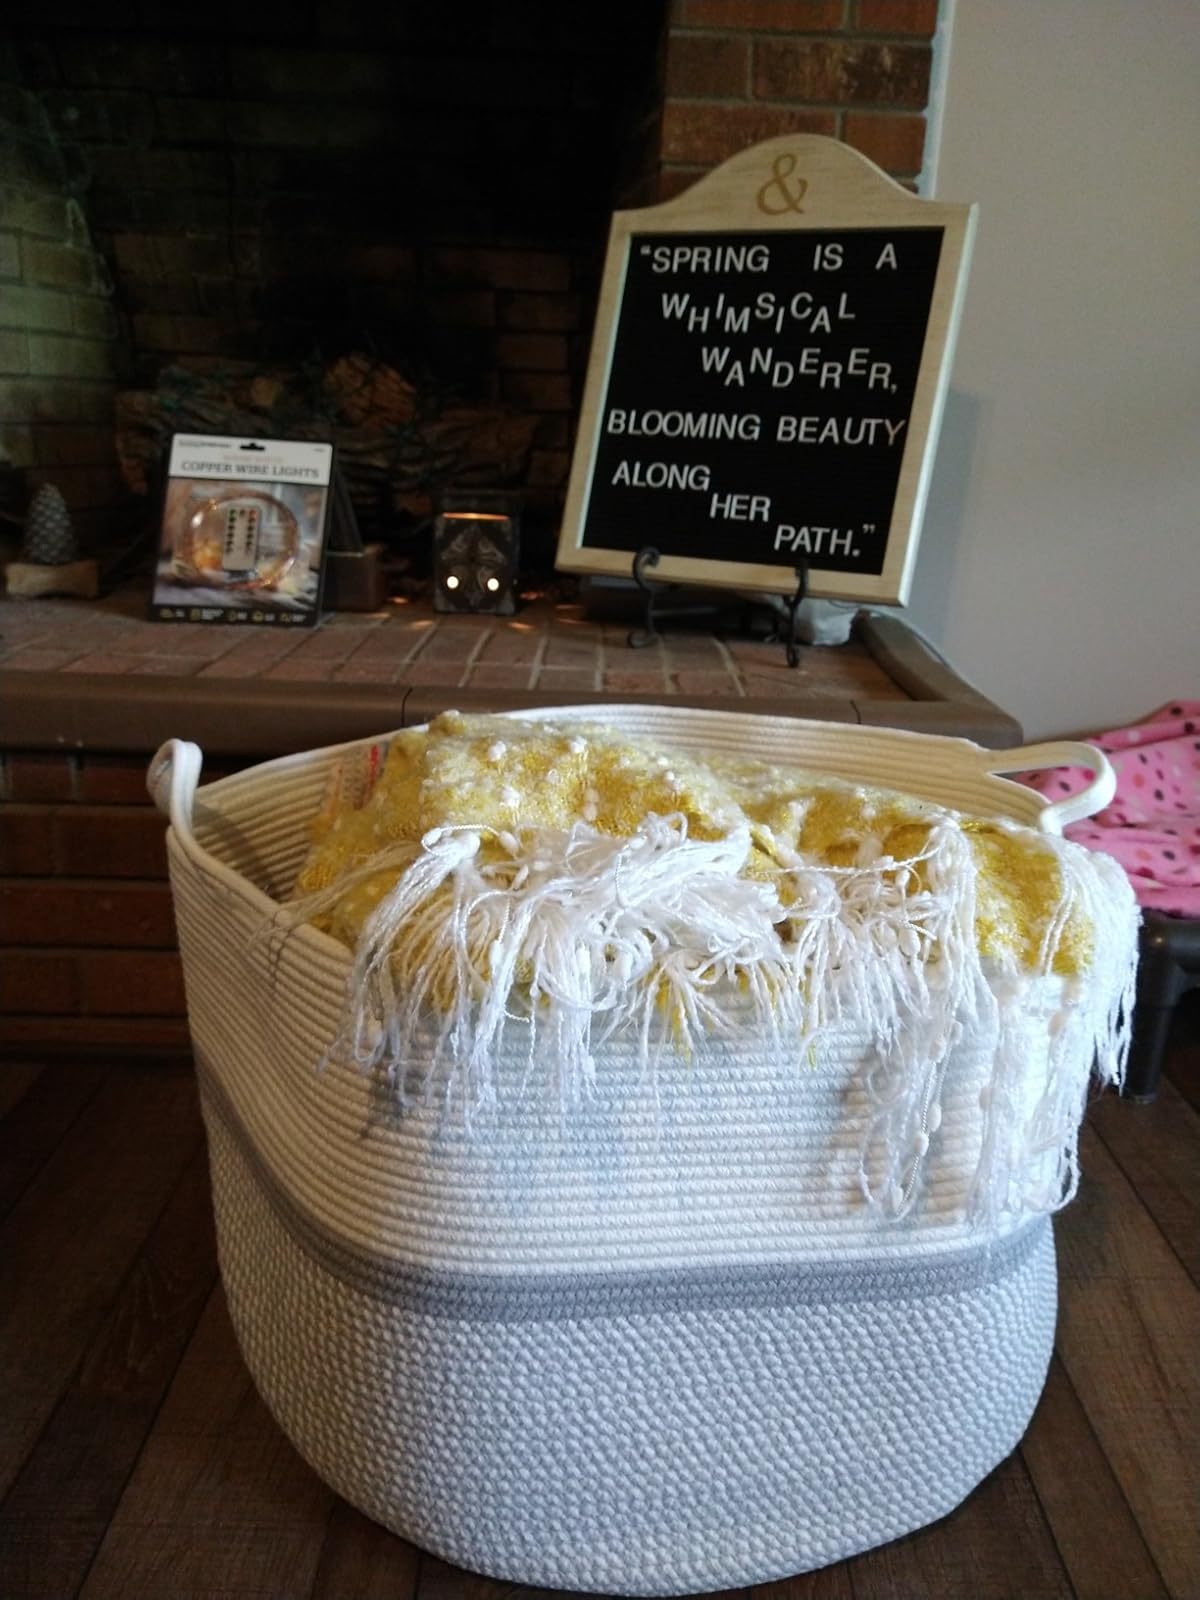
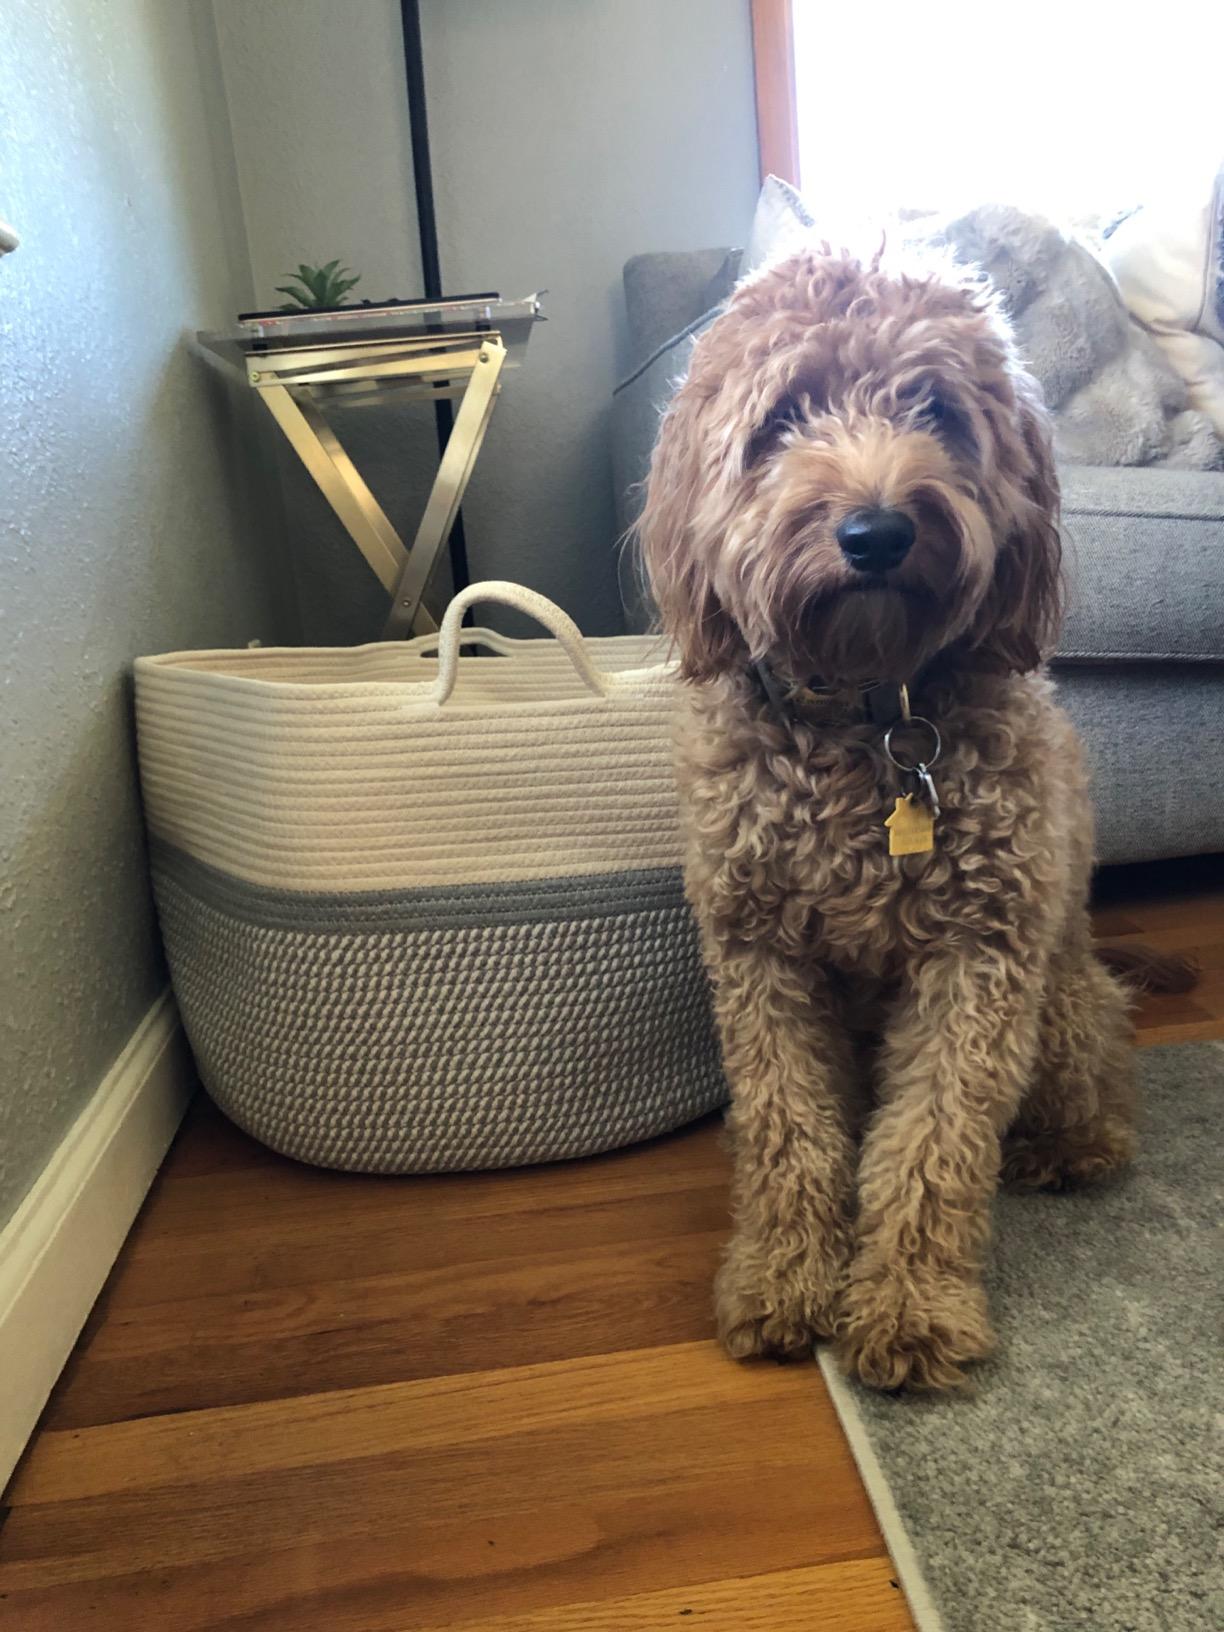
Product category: items_hamper
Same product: yes